EMU100 series

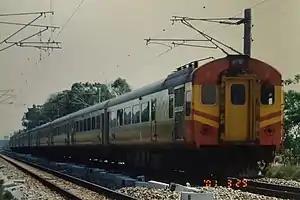
The front-end vehicle in the photo is No. 50EPD112, which was used for the removal of the pantograph from No. 50EP112 to the ED vehicle

The traction and transformer/power train equipment of EMU100 was manufactured by British General Electric Company (GEC).